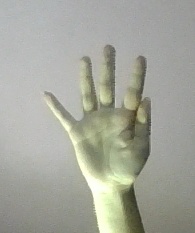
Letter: sheen